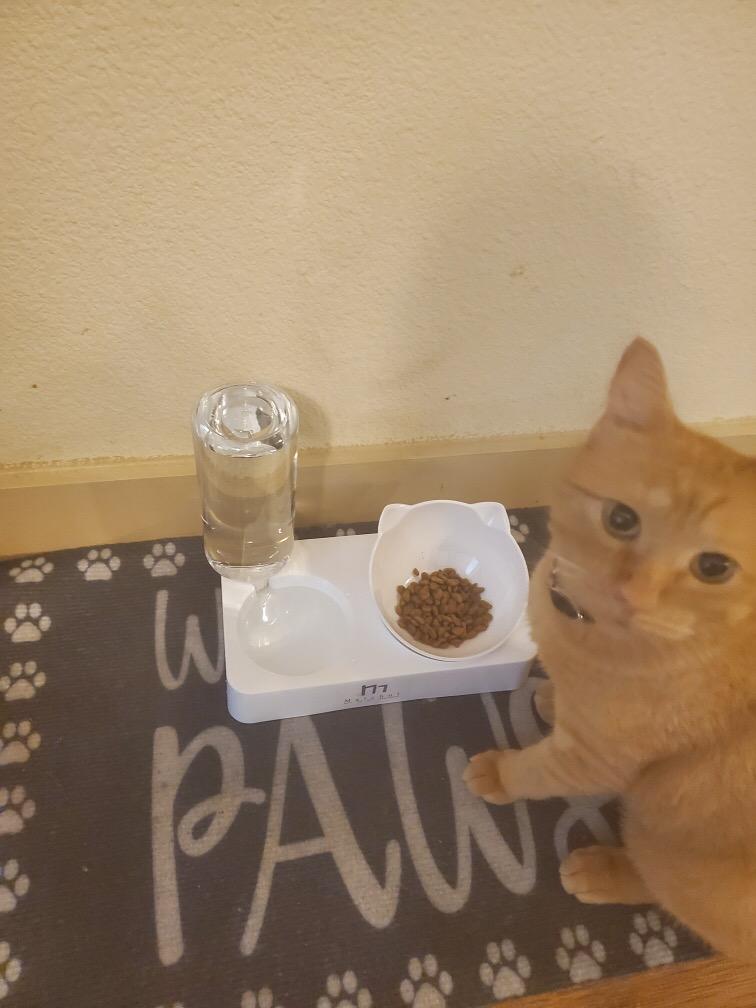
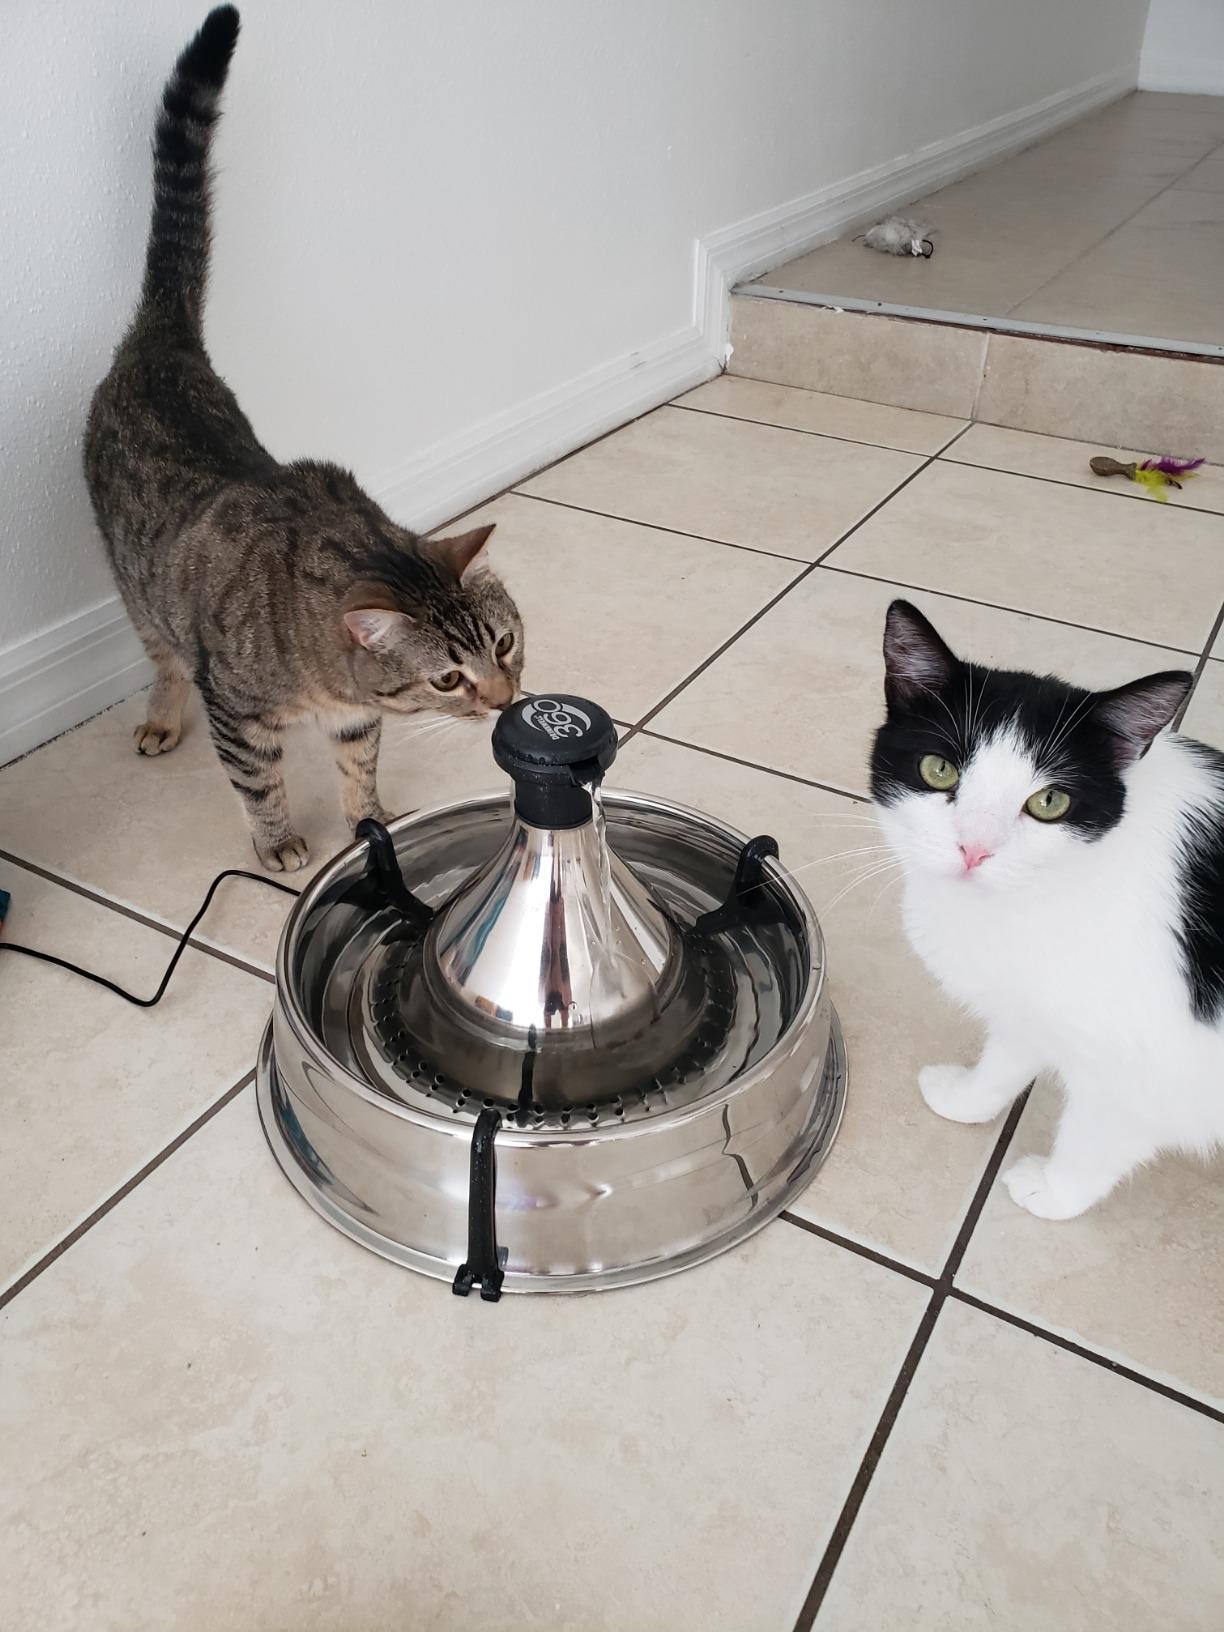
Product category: items_bowl
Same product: no